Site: brandenburg
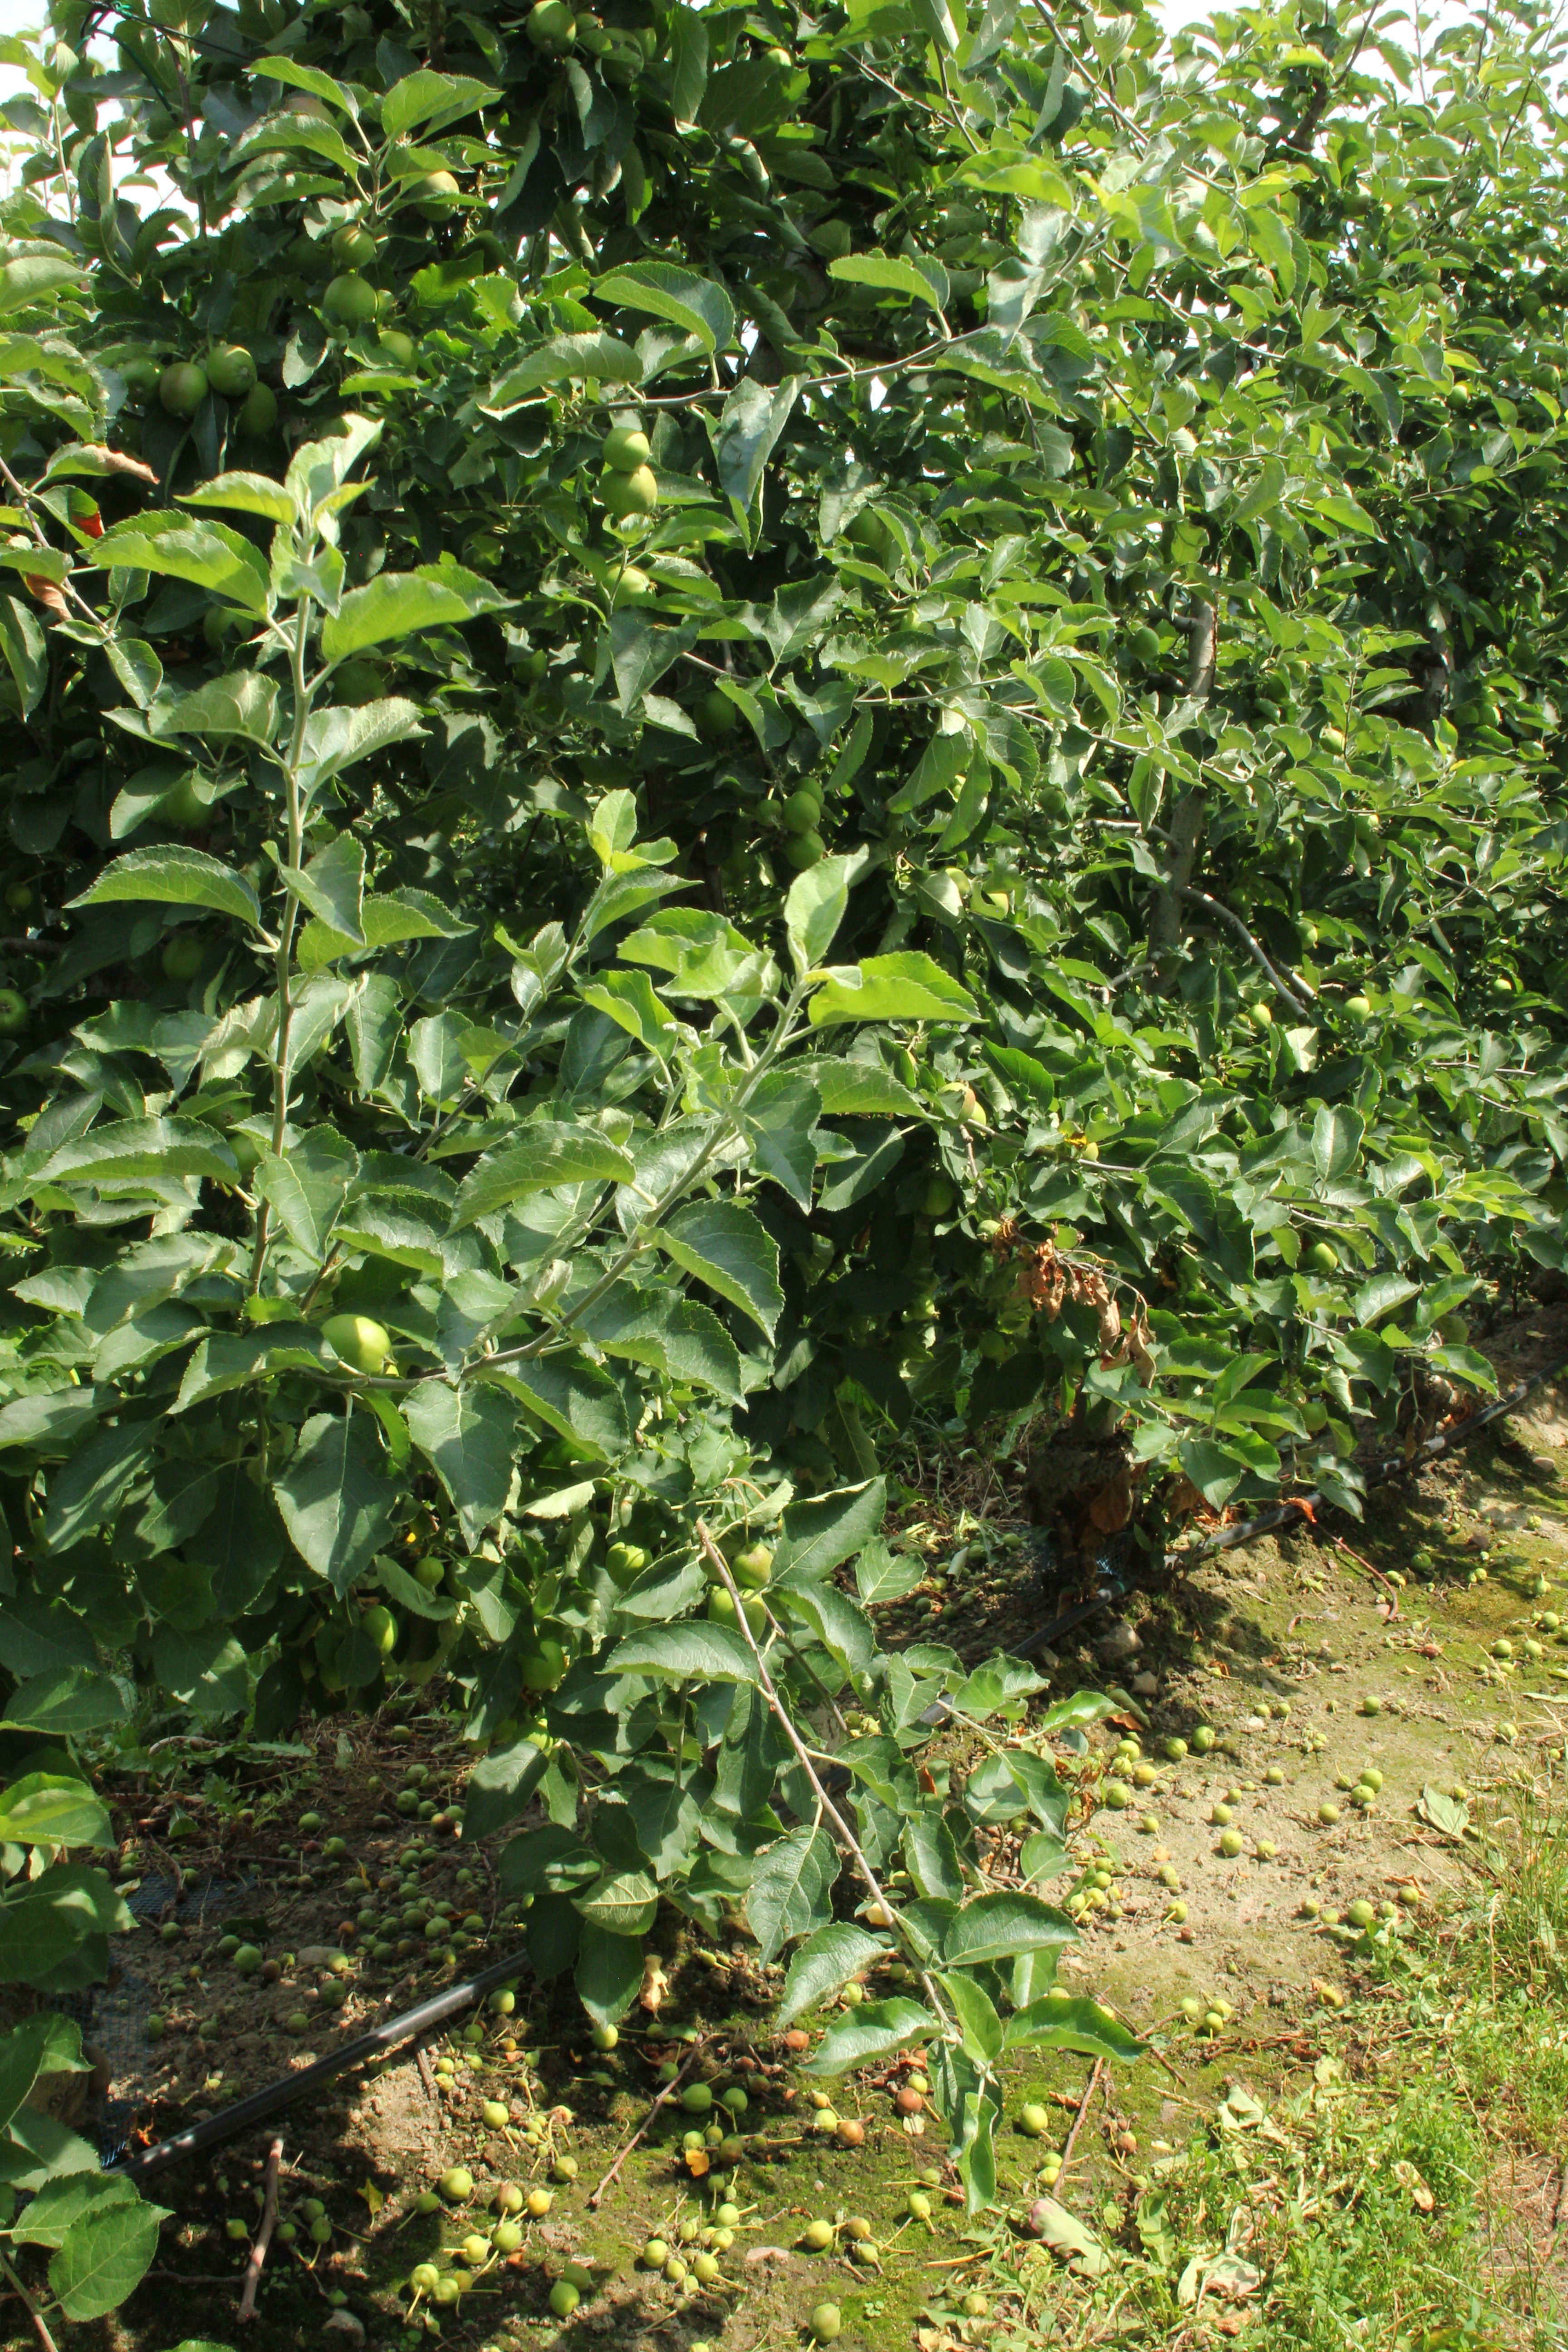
Growth stage (BBCH 74): Development of fruit